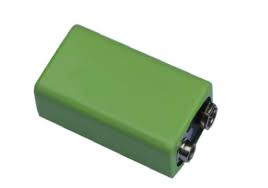
Waste category: battery